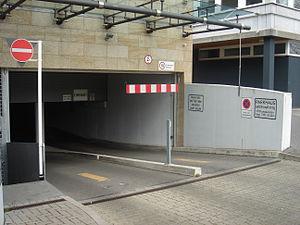
Parking à étages du Kaiserin-Friedrich-Gymnasium, Bad Homburg vor der Höhe, Allemagne